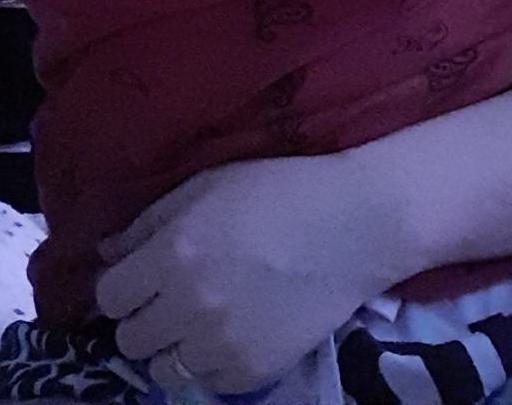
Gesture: no_gesture